Describe the emotion expressed in this image:  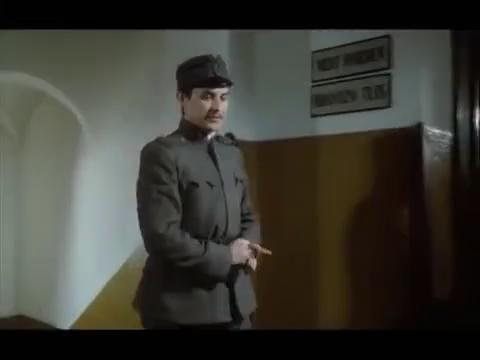
This person displays Pain, valence and arousal with moderate intensity.